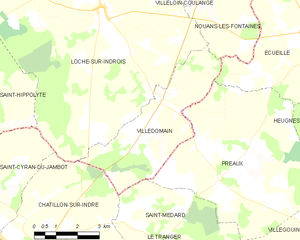
Villedômain est une commune française du département d'Indre-et-Loire, en région Centre-Val de Loire. Limitrophe du département de l'Indre, elle est la première commune traversée par l'Indrois à son entrée dans le département d'Indre-et-Loire.